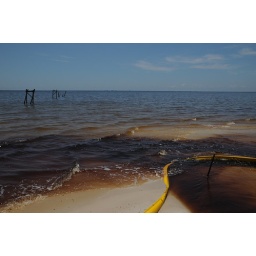
oil in water and oil on beach with boom__7314 web